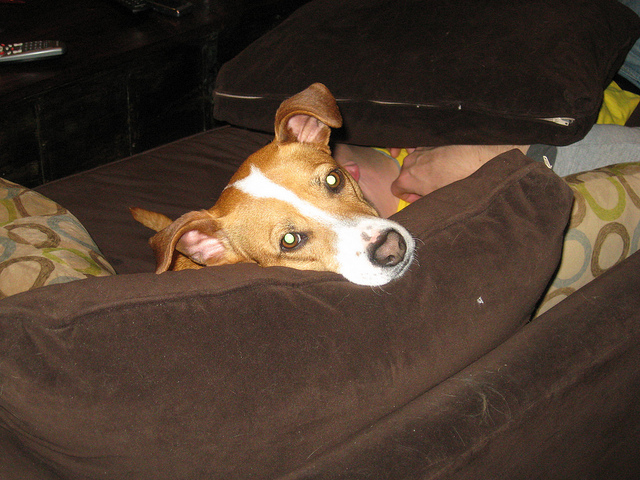
user: Given an image and a question. Answer the question in a short answer. Question: How much will this animal weigh when fully grown? Short Answer:
assistant: 50 lbs